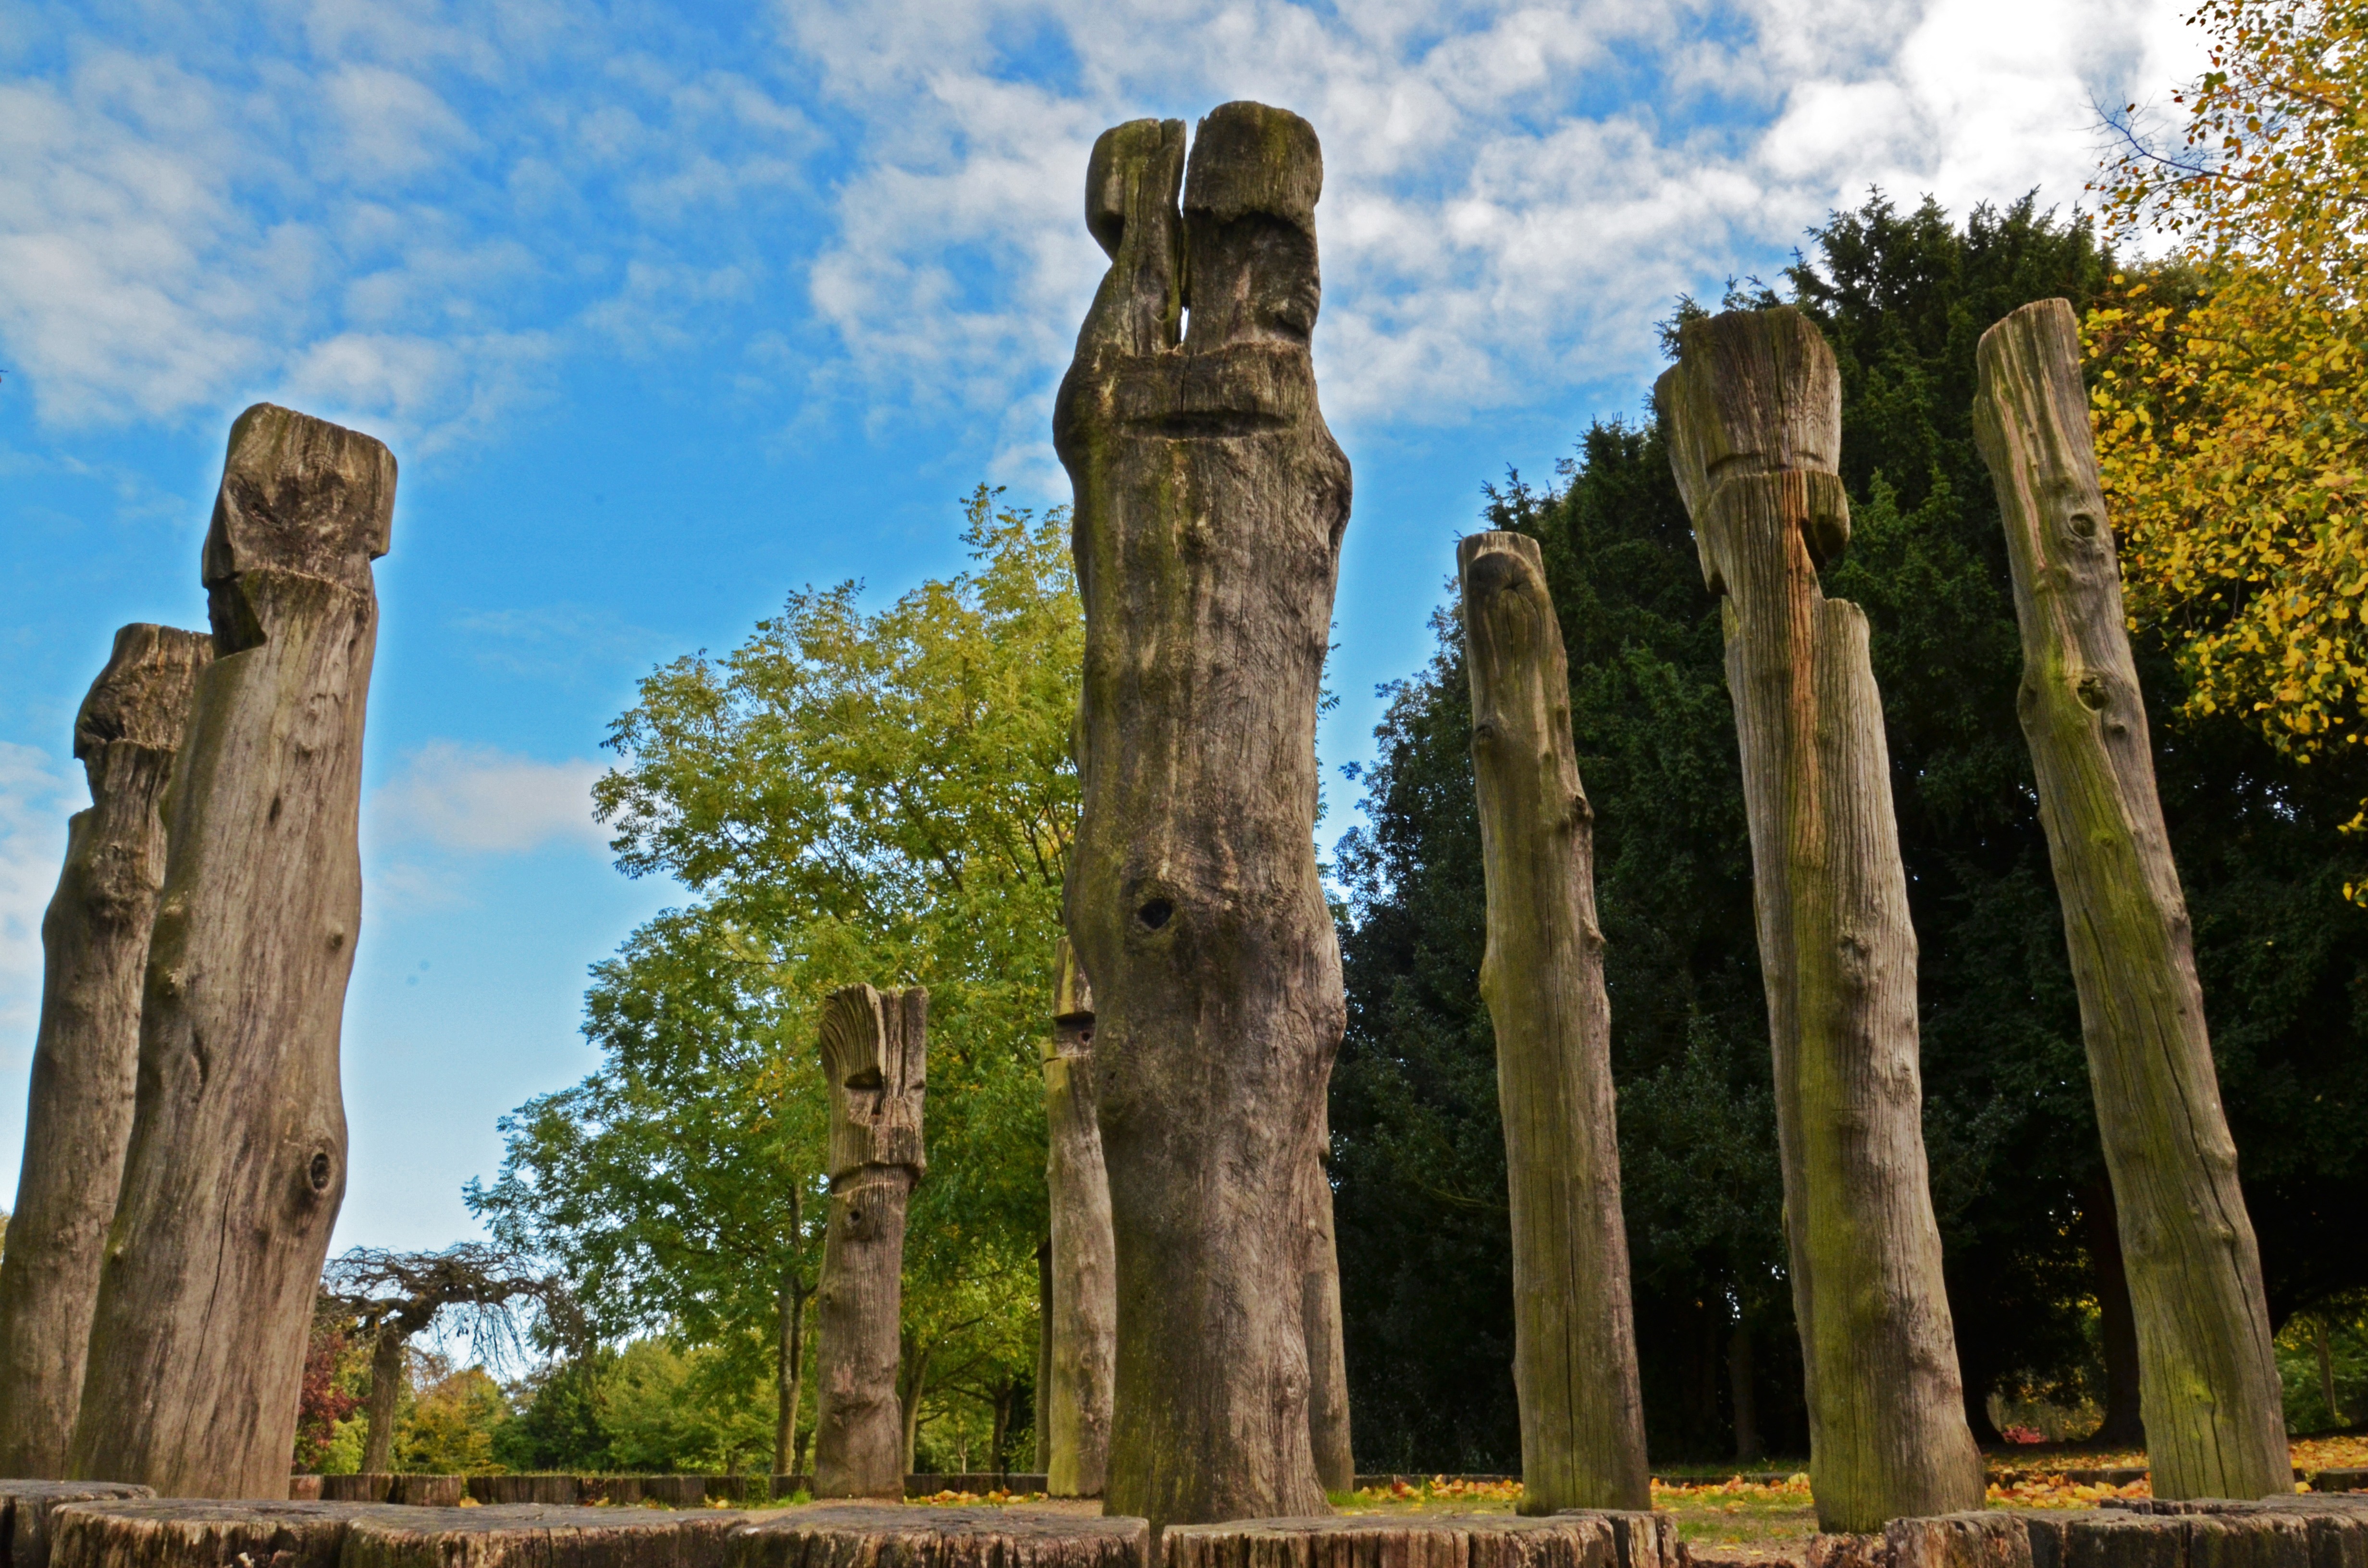
tree, nature, outdoor, rock, structure, sky, wood, white, fall, country, monument, formation, statue, arch, green, column, shine, natural, autumn, park, landmark, trees, england, sculpture, art, clouds, ruins, carvings, beautiful, sussex, monolith, eastbourne, ancient history, east sussex, woody plant